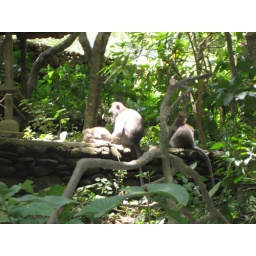
The holy monkey forest in Ubud; amazingly tranquil place, as long as you're not carrying foodstuffs.